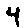
Label: 4